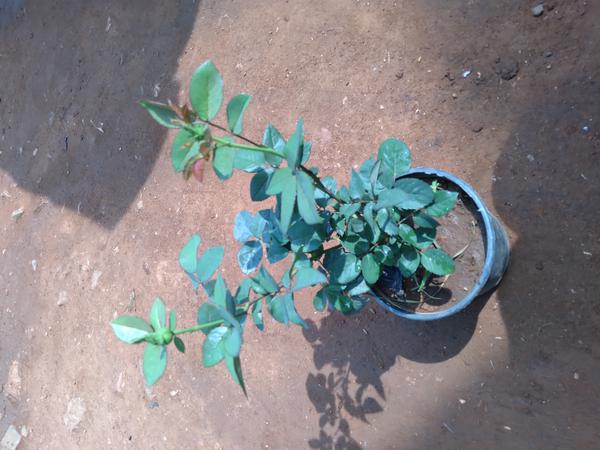
Plant: Rose